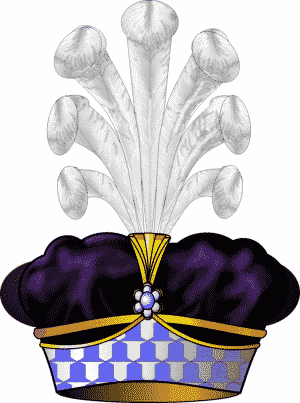
La noblesse d'Empire est l'appellation consacrée par l'historiographie française qui regroupe l’ensemble des personnes ayant reçu un titre sous le Premier Empire ou durant les Cent-Jours, et leurs héritiers selon la règle de la primogéniture masculine. Napoléon Iᵉʳ souhaitait constituer une élite stable, issue de la Révolution française, en attribuant des titres inspirés de l'Ancien Régime, à l'exception toutefois des titres de vicomte et de marquis et en ajoutant celui de prince, accompagnés de majorats.